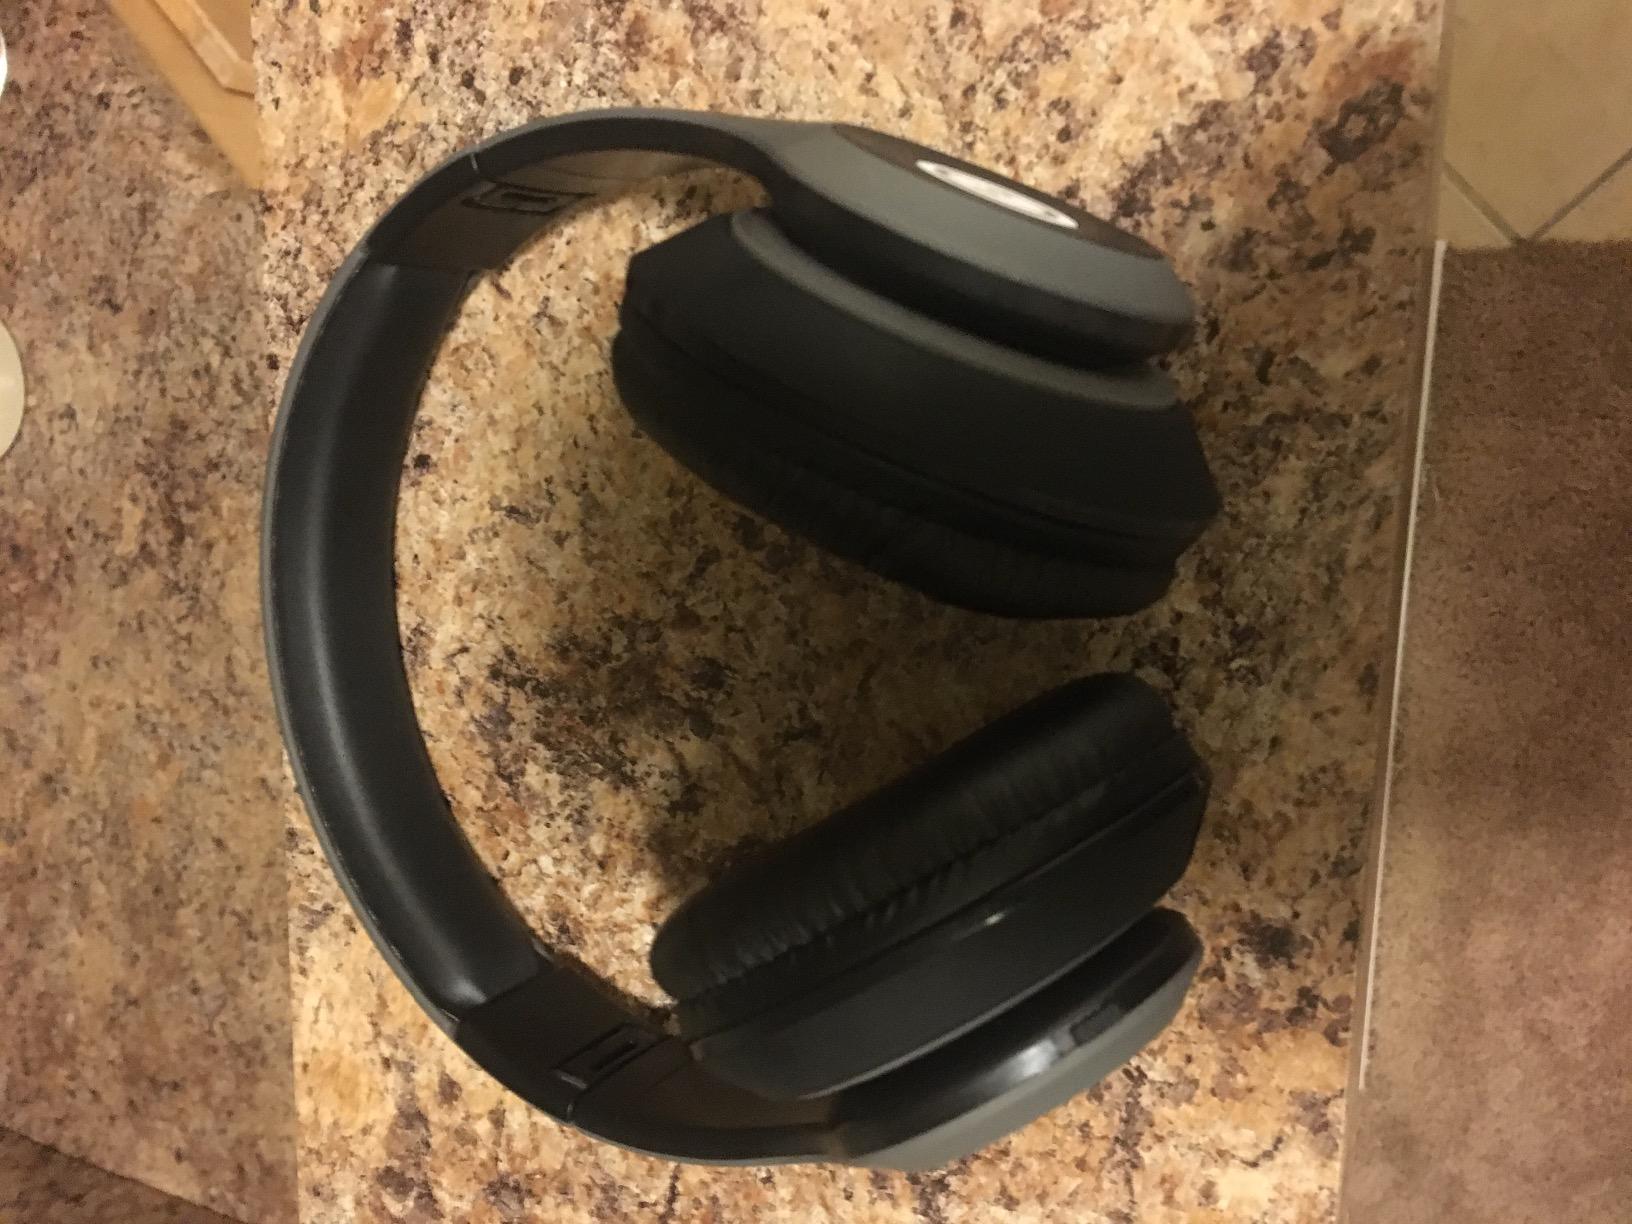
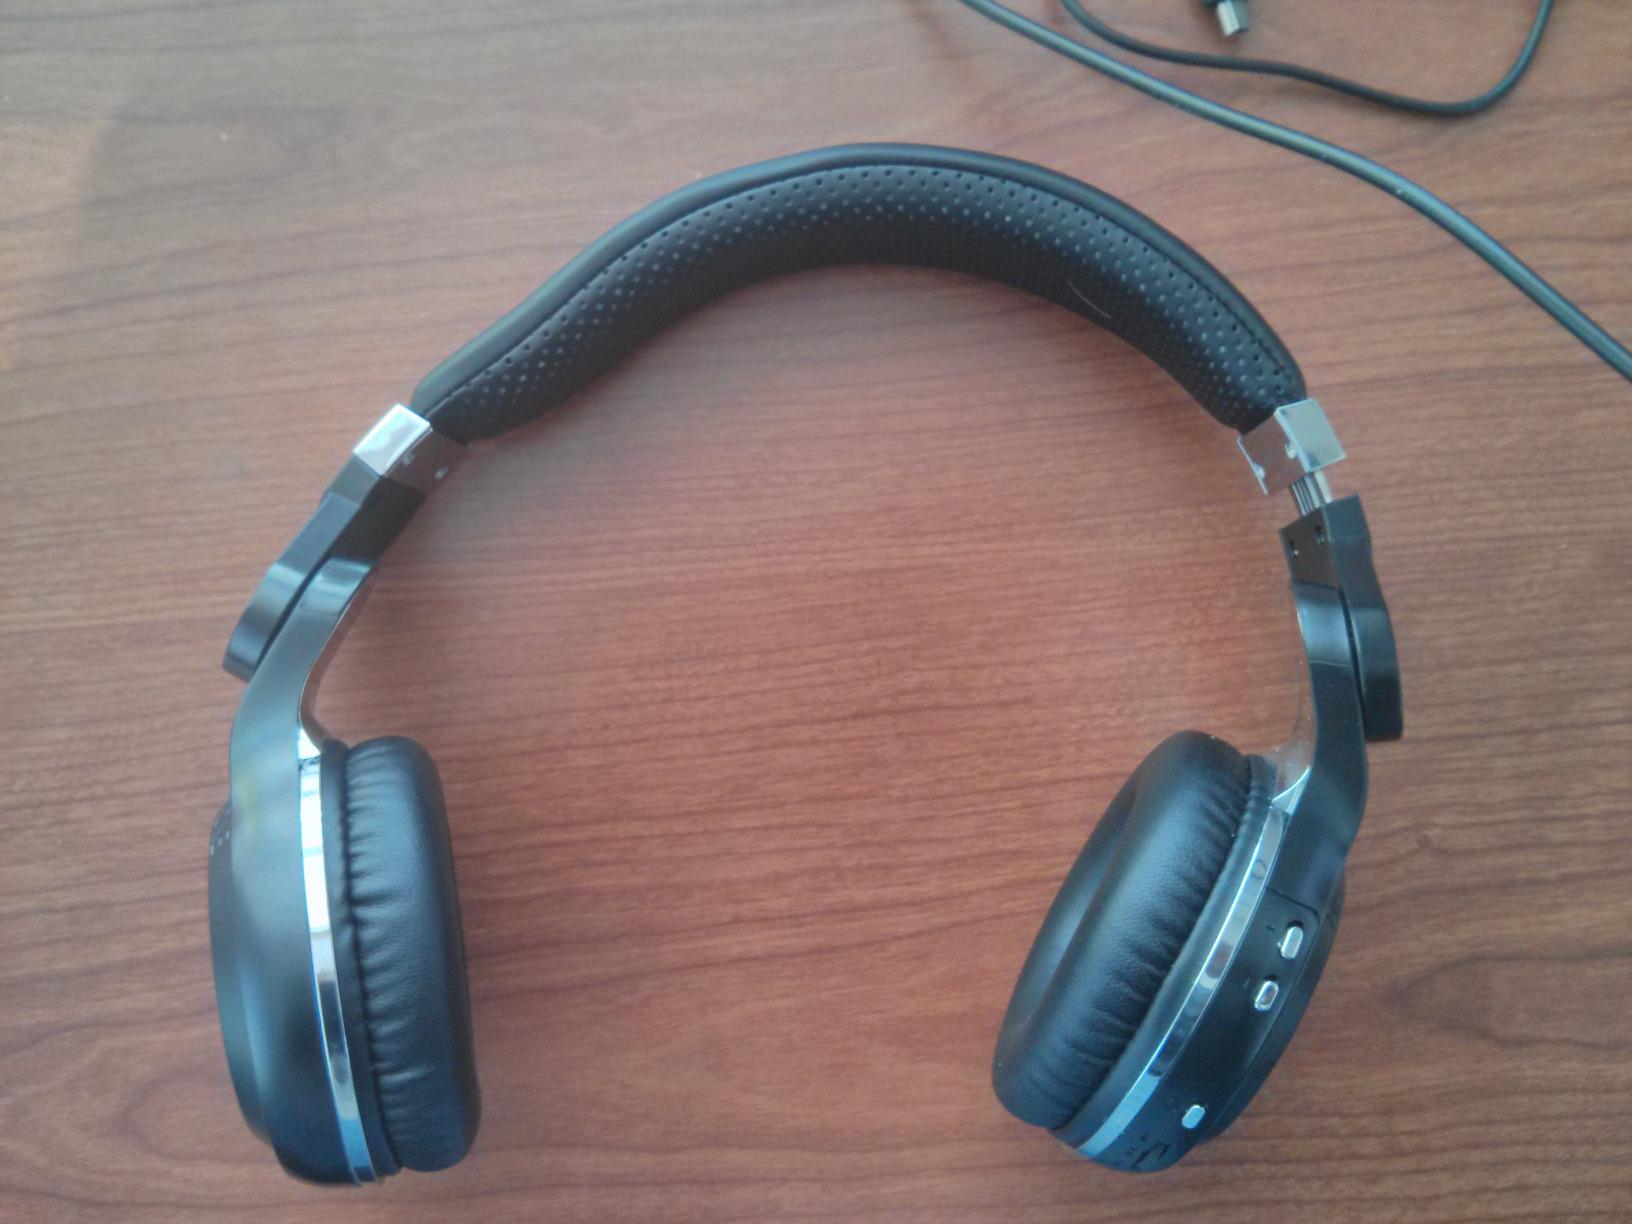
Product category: headphones
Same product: no